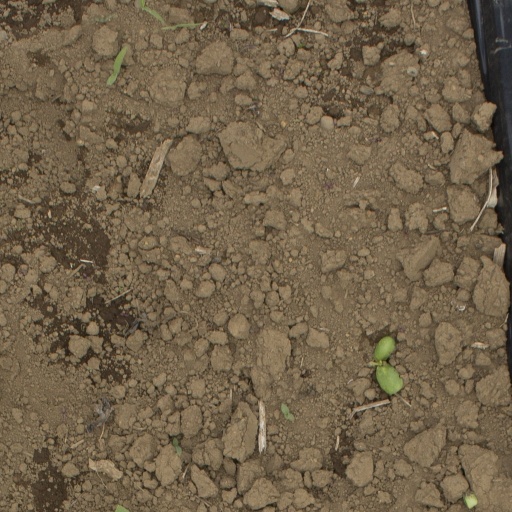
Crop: Jerusalem artichoke